Carrot harvester

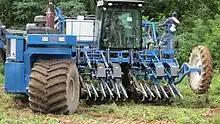
This is the 6 row Self Propelled carrot harvester Asa Lift started up in 2011

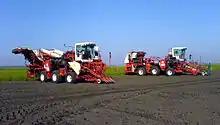
A top lift and a share lift self-propelled carrot harvester manufactured by SIMON

A Carrot harvester is an agricultural machine for harvesting carrots. Carrot harvesters are either top lifters or share lifters and may be tractor mounted, trailed behind a tractor or self-propelled. The machine typically harvests between one and six rows of carrots at once.